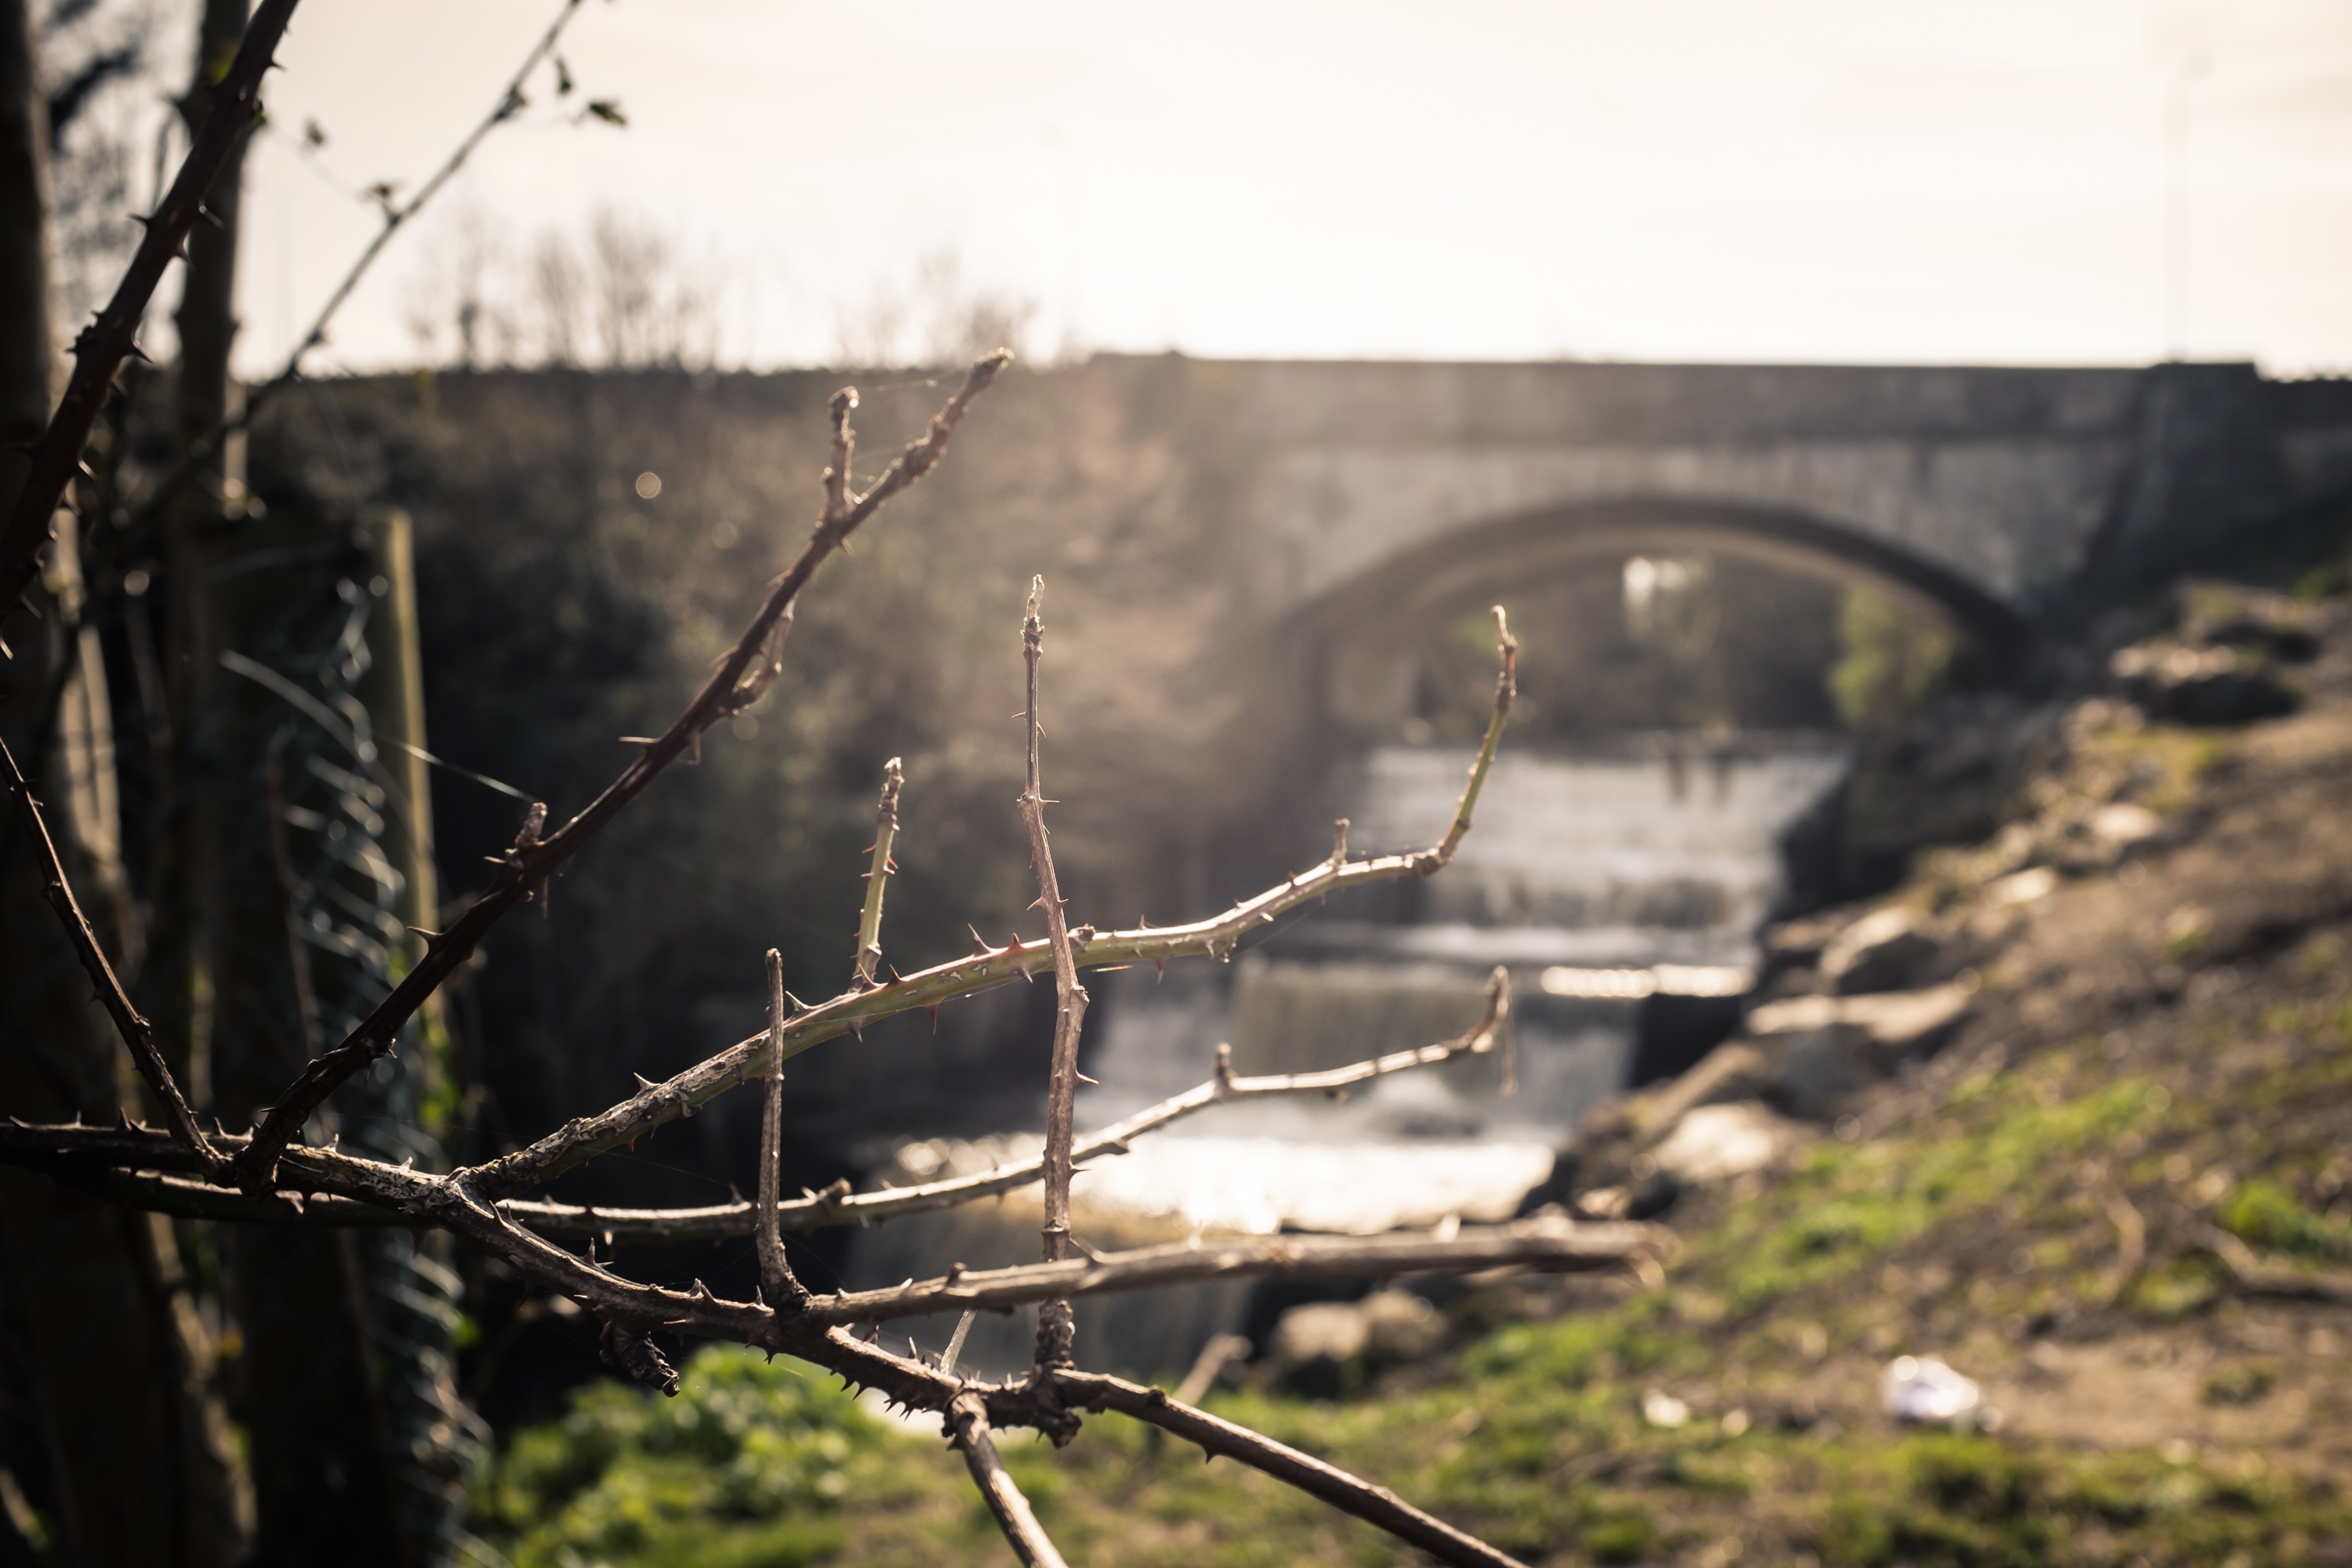
water, branch, tree, atmospheric phenomenon, waterway, wall, sky, bridge, river, leaf, sunlight, rural area, twig, watercourse, bank, architecture, plant, canal, reflection, house, winter, reservoir